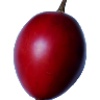
Label: tamarillo